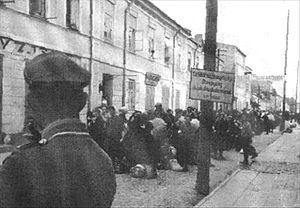
Biała Podlaska est une ville de la voïvodie de Lublin, dans l'est de la Pologne.